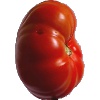
Label: Tomato 3